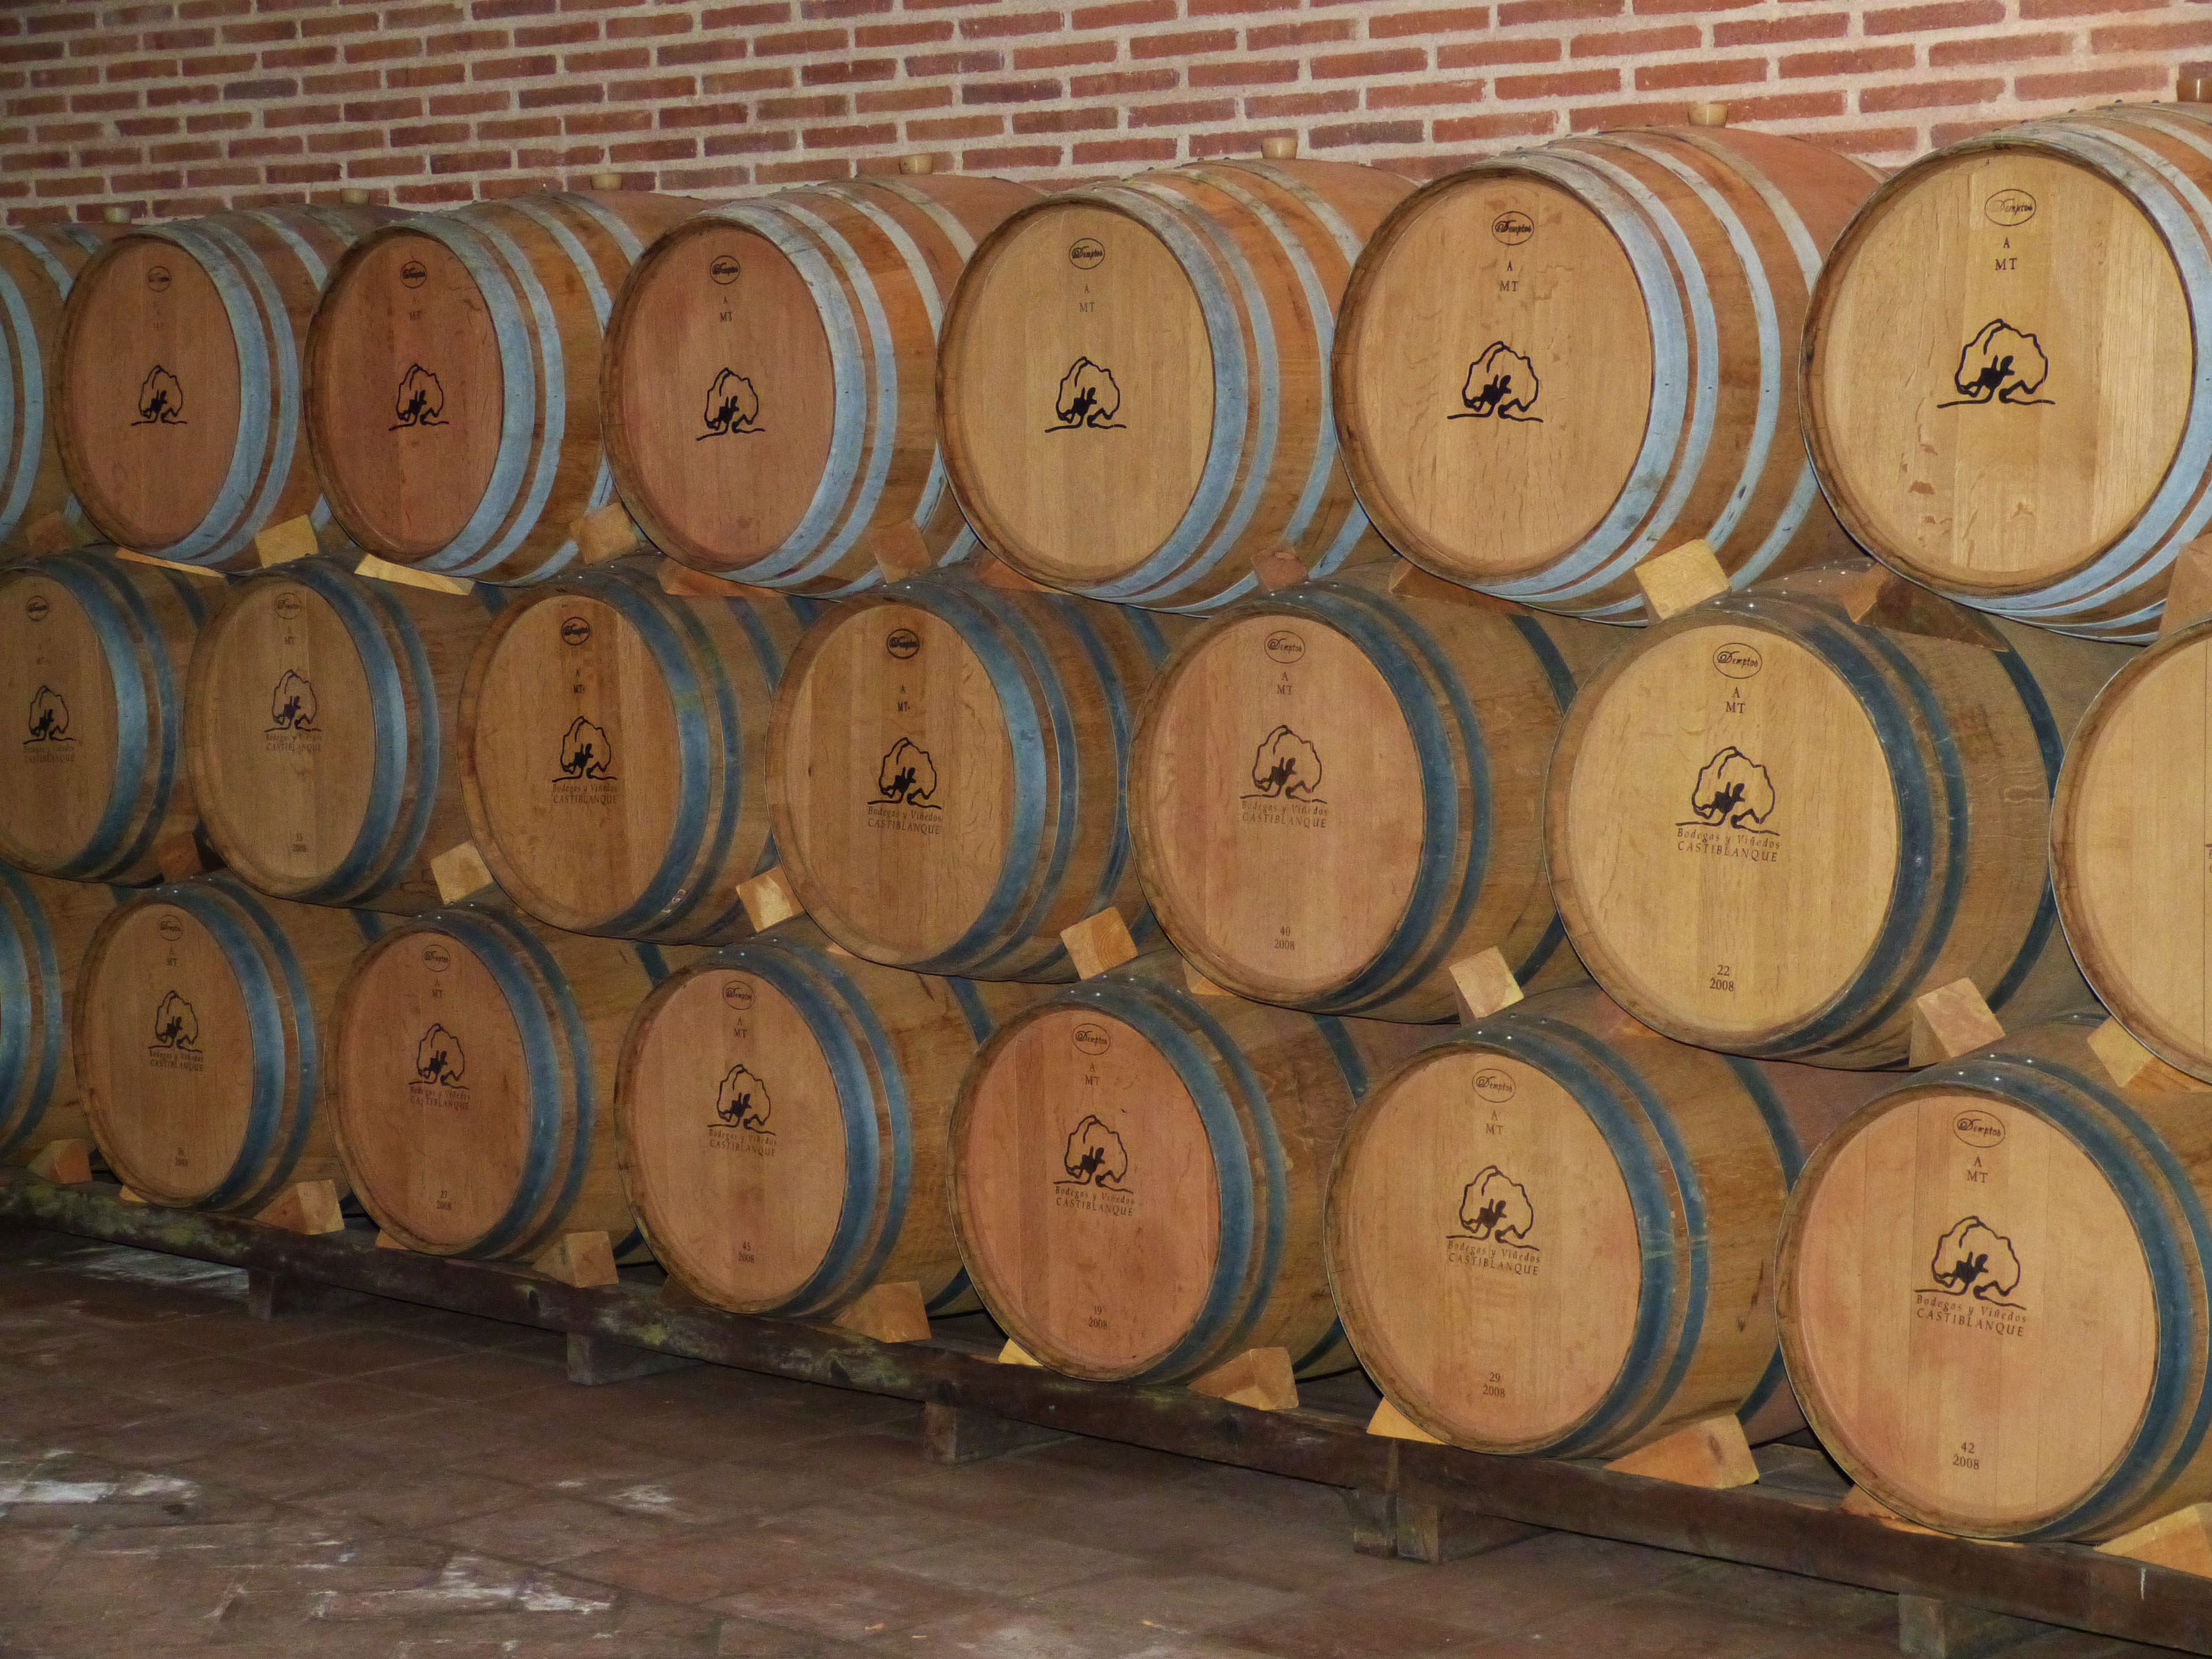
wood, wine, barrel, stock, barrels, cellar, keller, wooden barrels, winemaker, wine storage, wine barrels, man made object